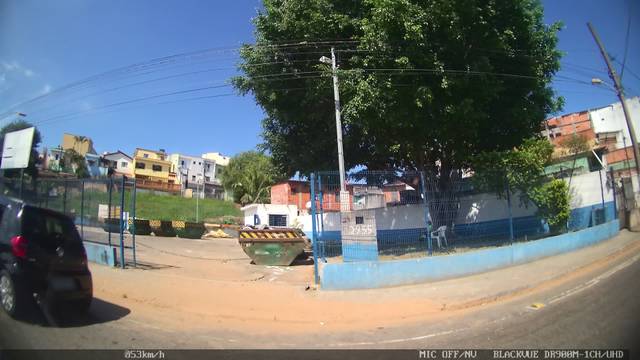
Region: Brazil
Coordinates: -23.686, -46.507